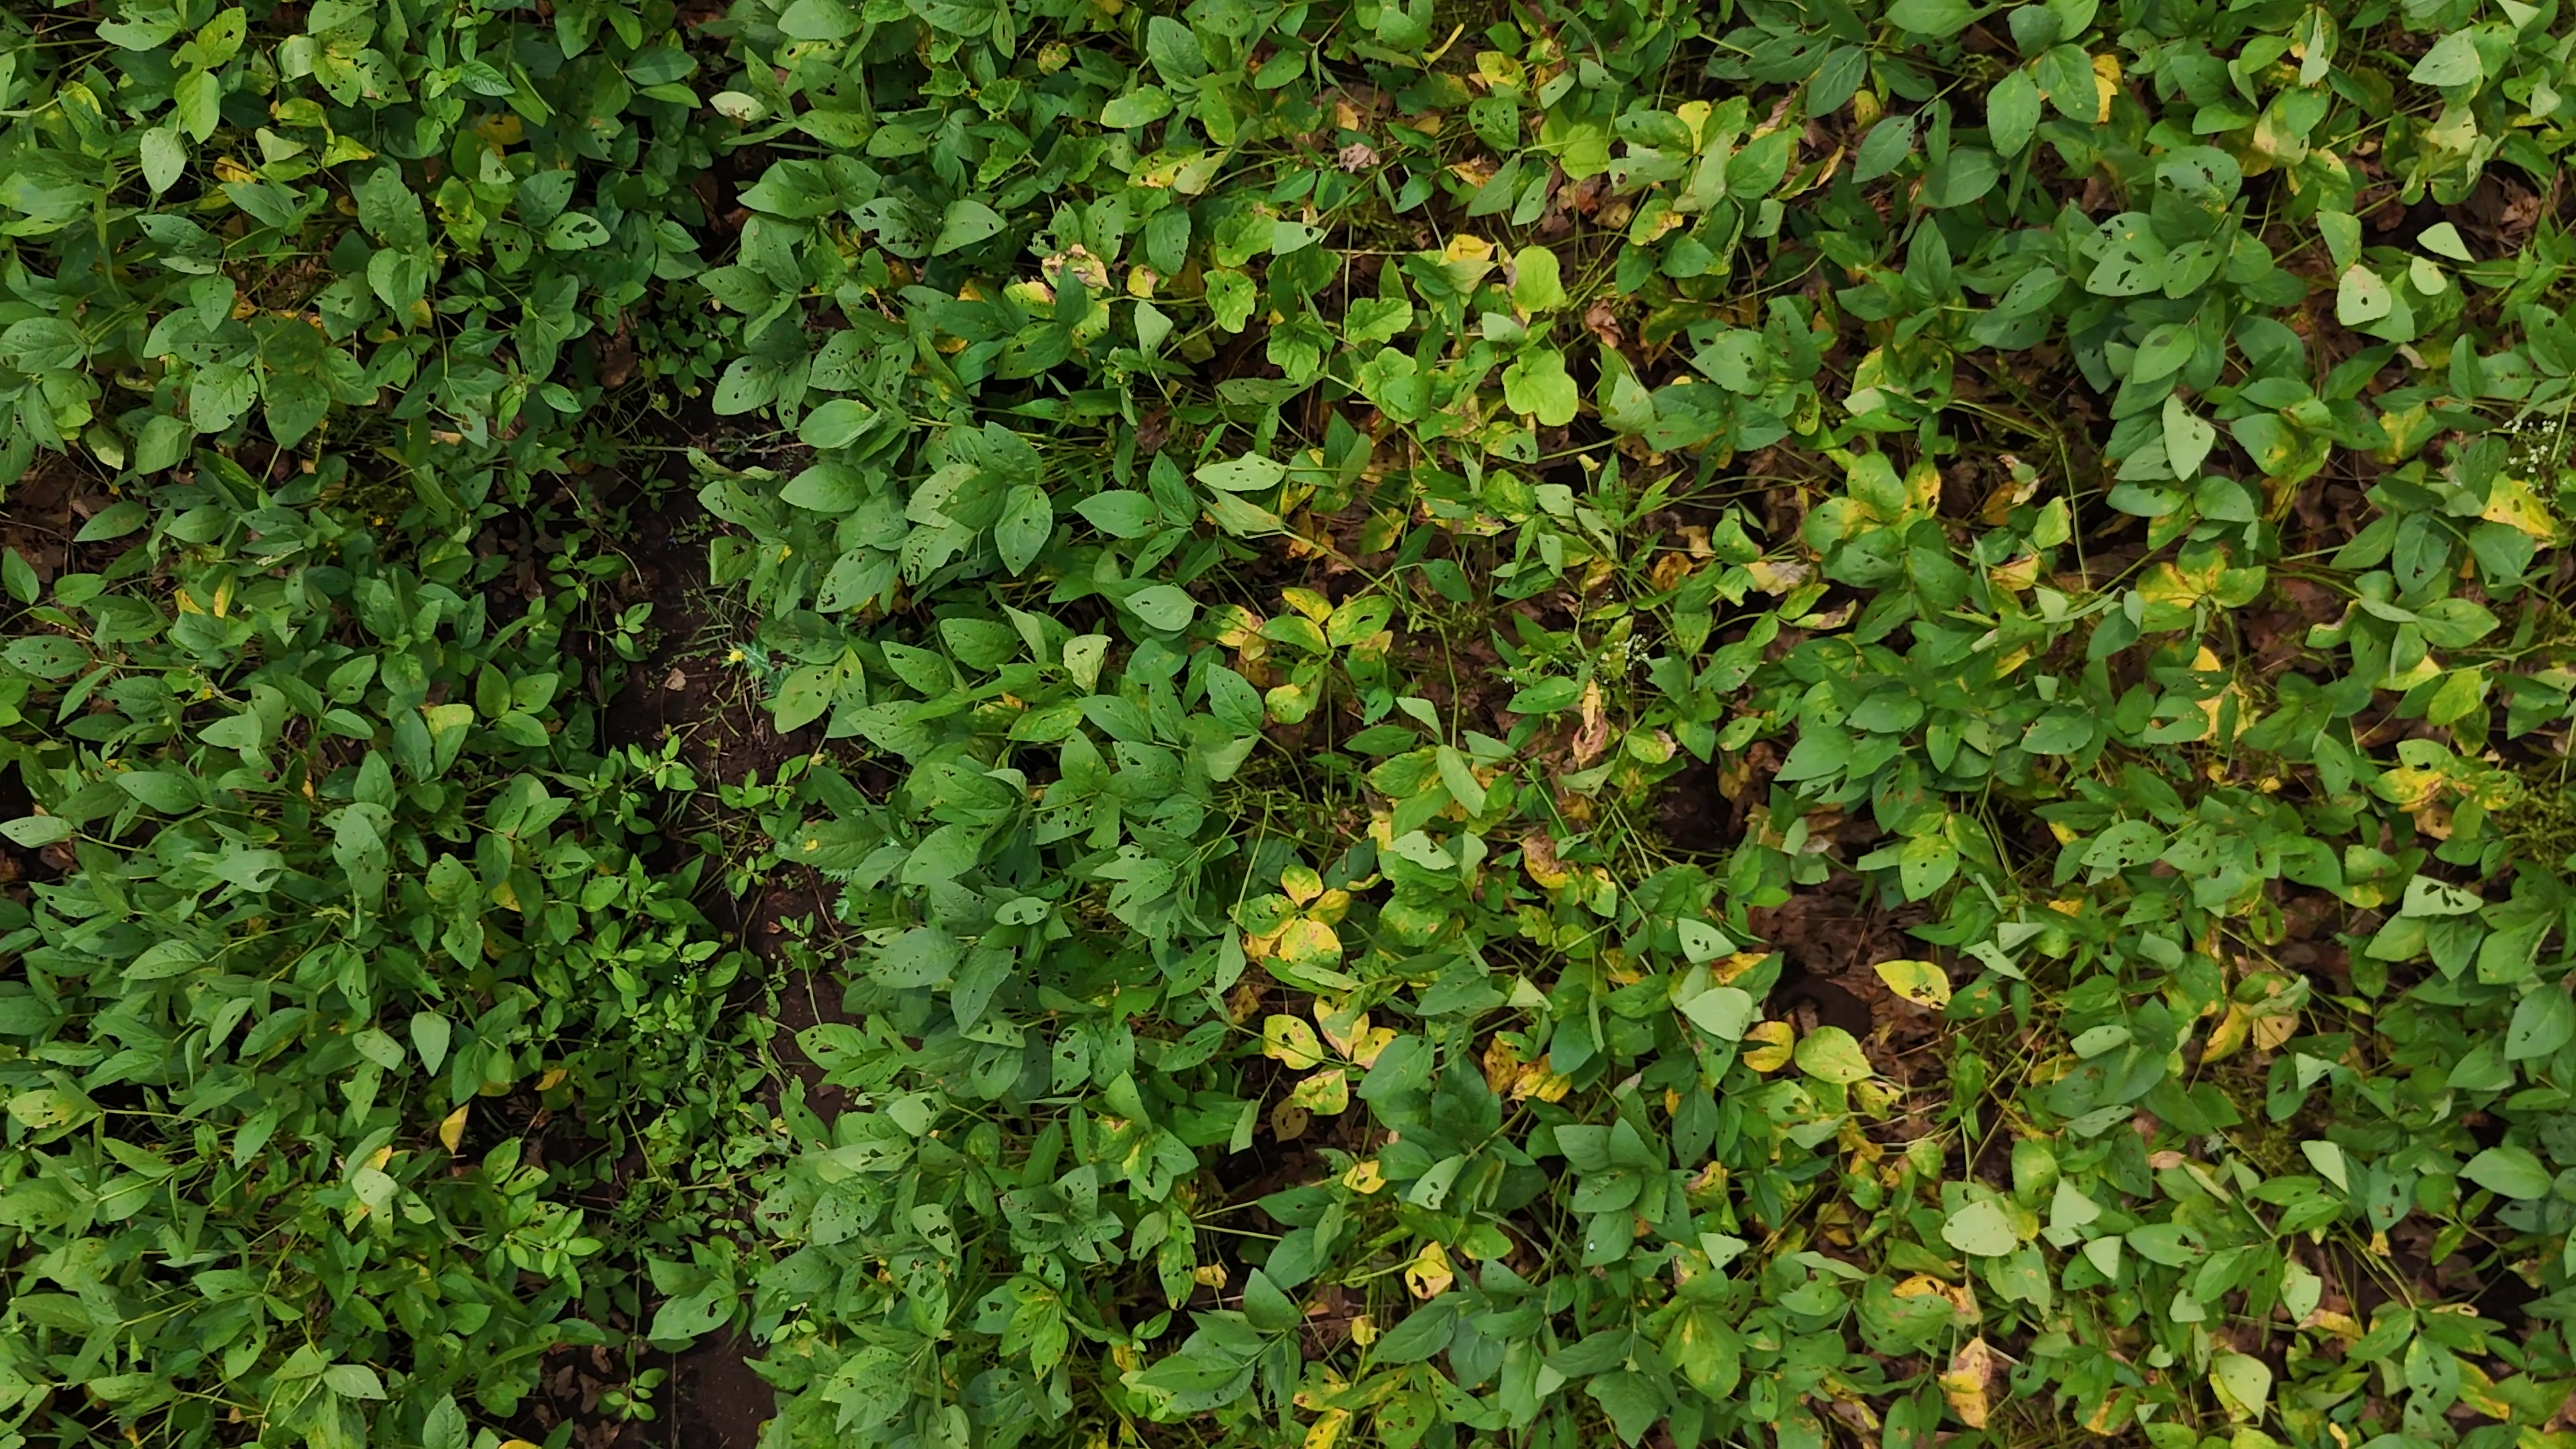
Label: Rust